Burnpur

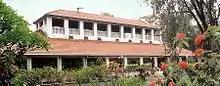
Legacy of a colonial past - A senior officer's bungalow

The 2011 Census of India was carried out well before the reorganisation of Asansol Municipal Corporation in 2015. The census data is available on ward basis for the pre-2015 Asansol Municipal Corporation. Asansol Dakshin (Vidhan Sabha constituency) covers ward nos. 9, 18, 20, 34 to 50 of pre-2015 Asansol municipal corporation and certain gram panchayats of Raniganj CD Block. These wards of pre-2015 Asansol Municipal Corporation broadly cover the Burnpur area.